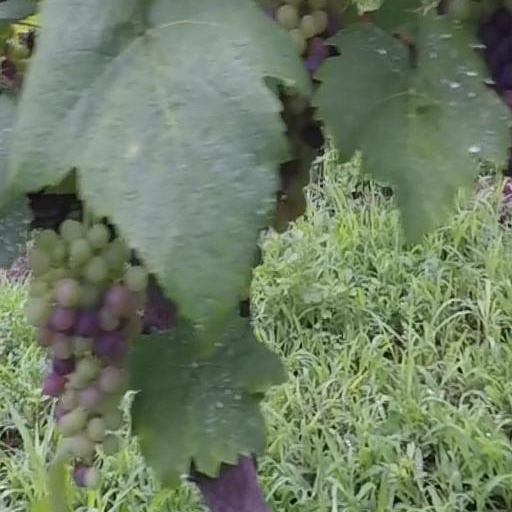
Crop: grape